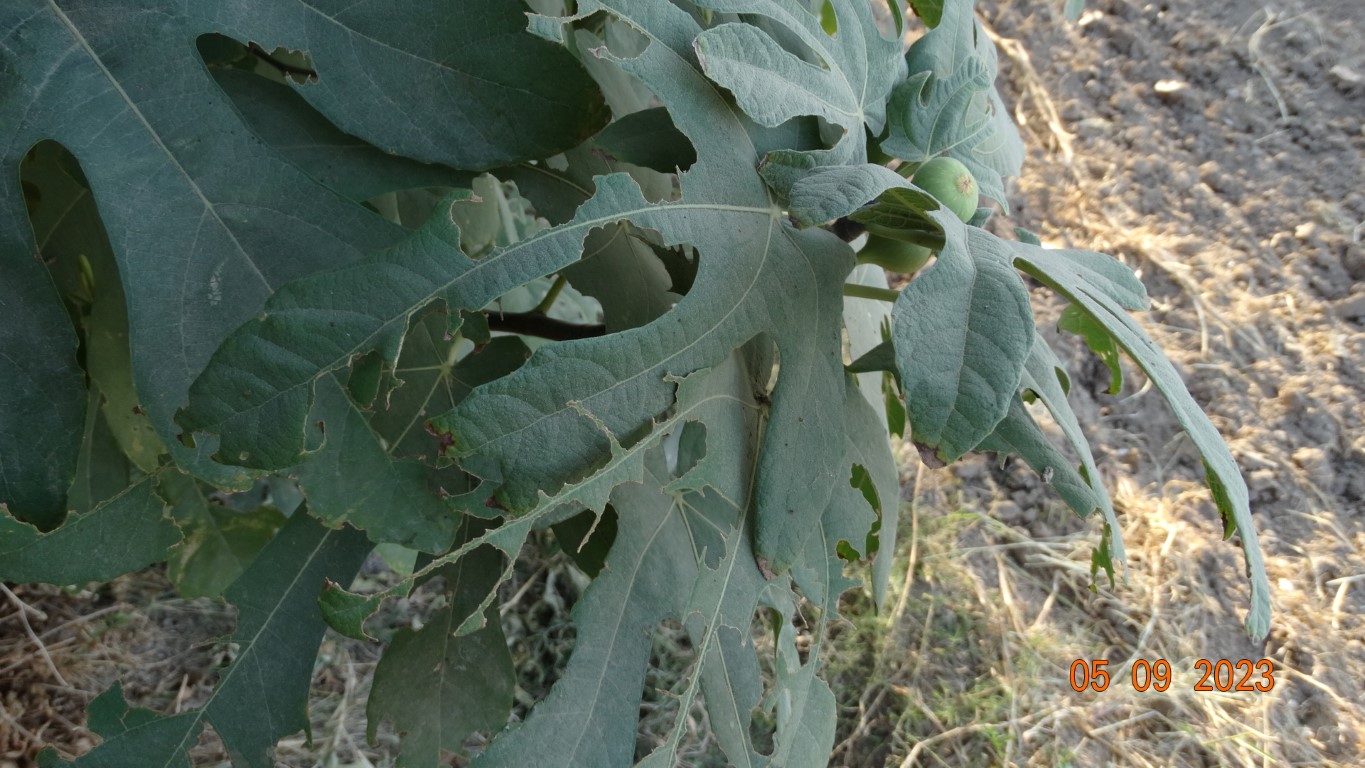
Label: infected